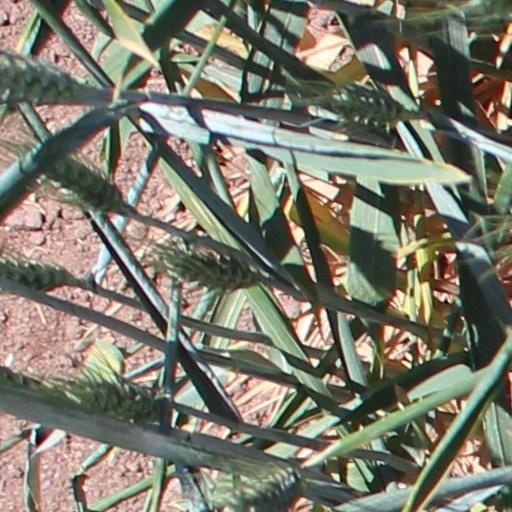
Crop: wheat